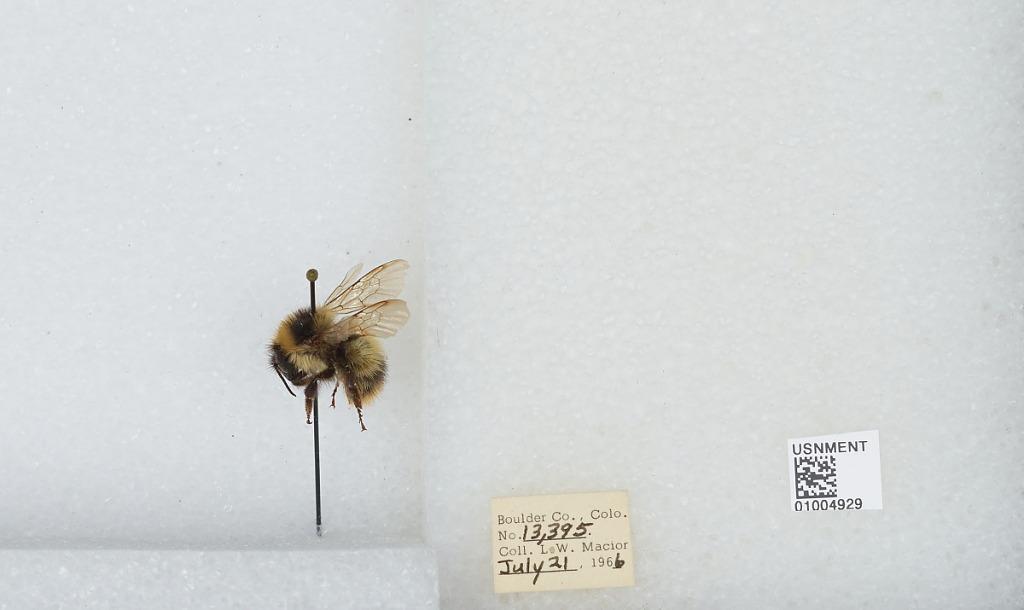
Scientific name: Bombus (Alpinobombus) balteatus Dahlbom
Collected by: L. Macior
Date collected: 1966-7-21
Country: United States
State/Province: Colorado
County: Boulder
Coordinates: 40.0275, -105.252